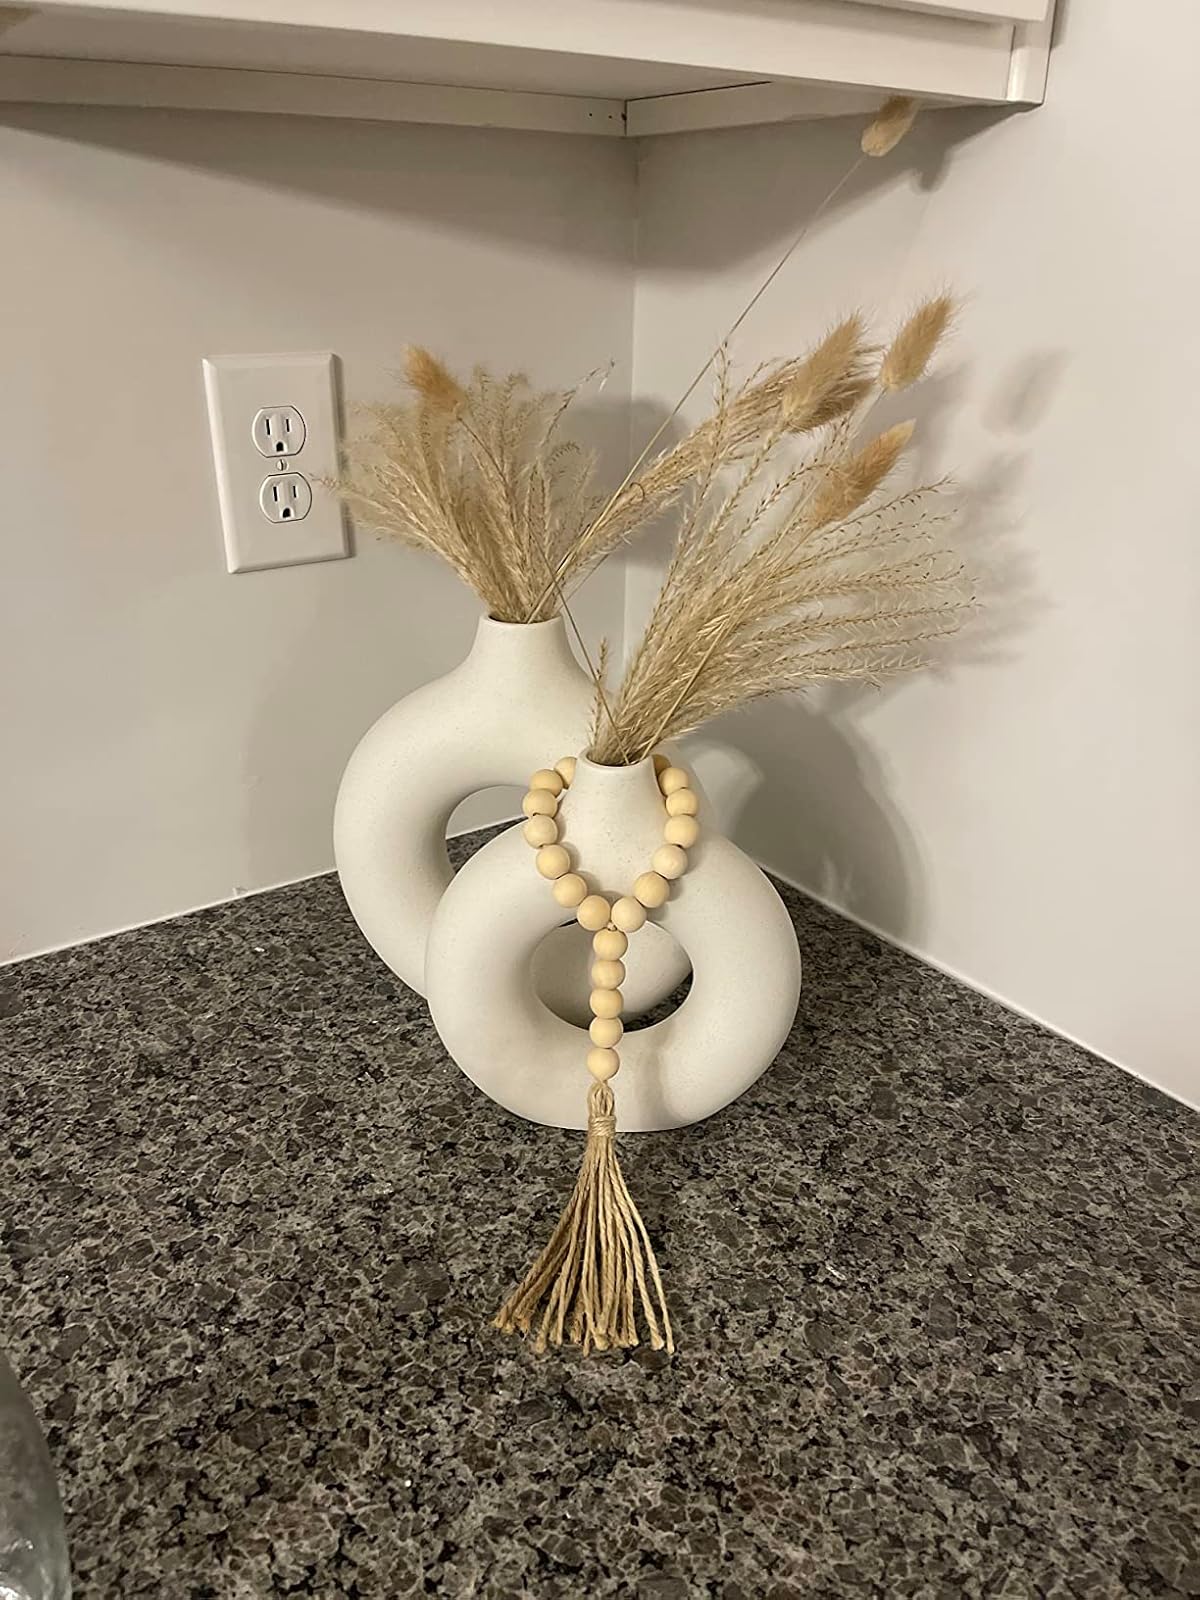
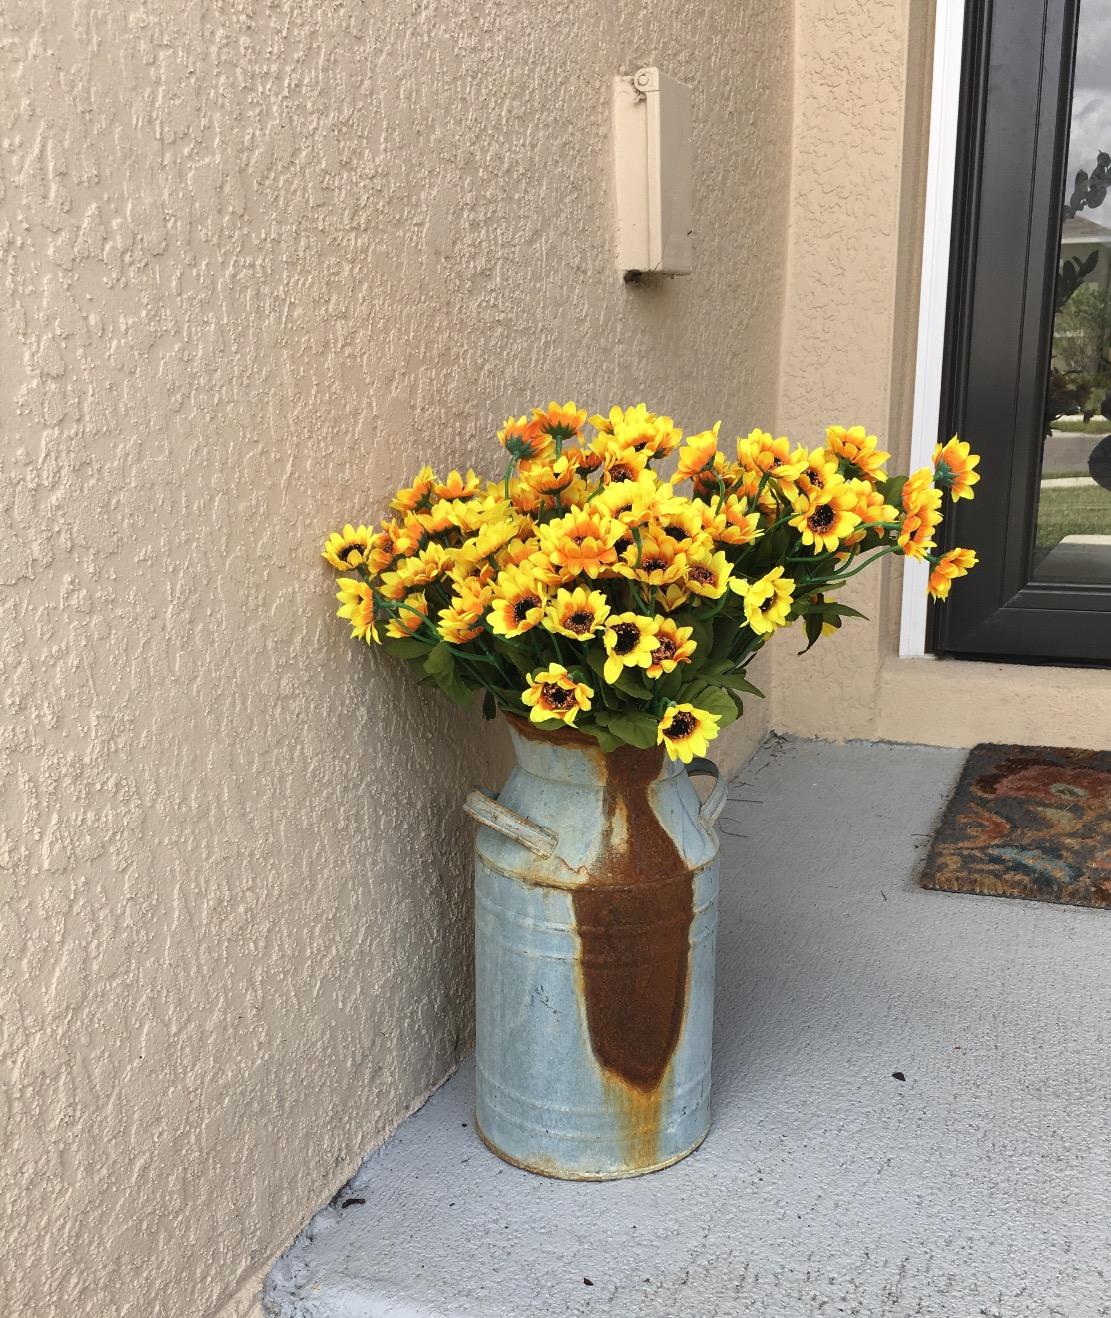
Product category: vase
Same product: no